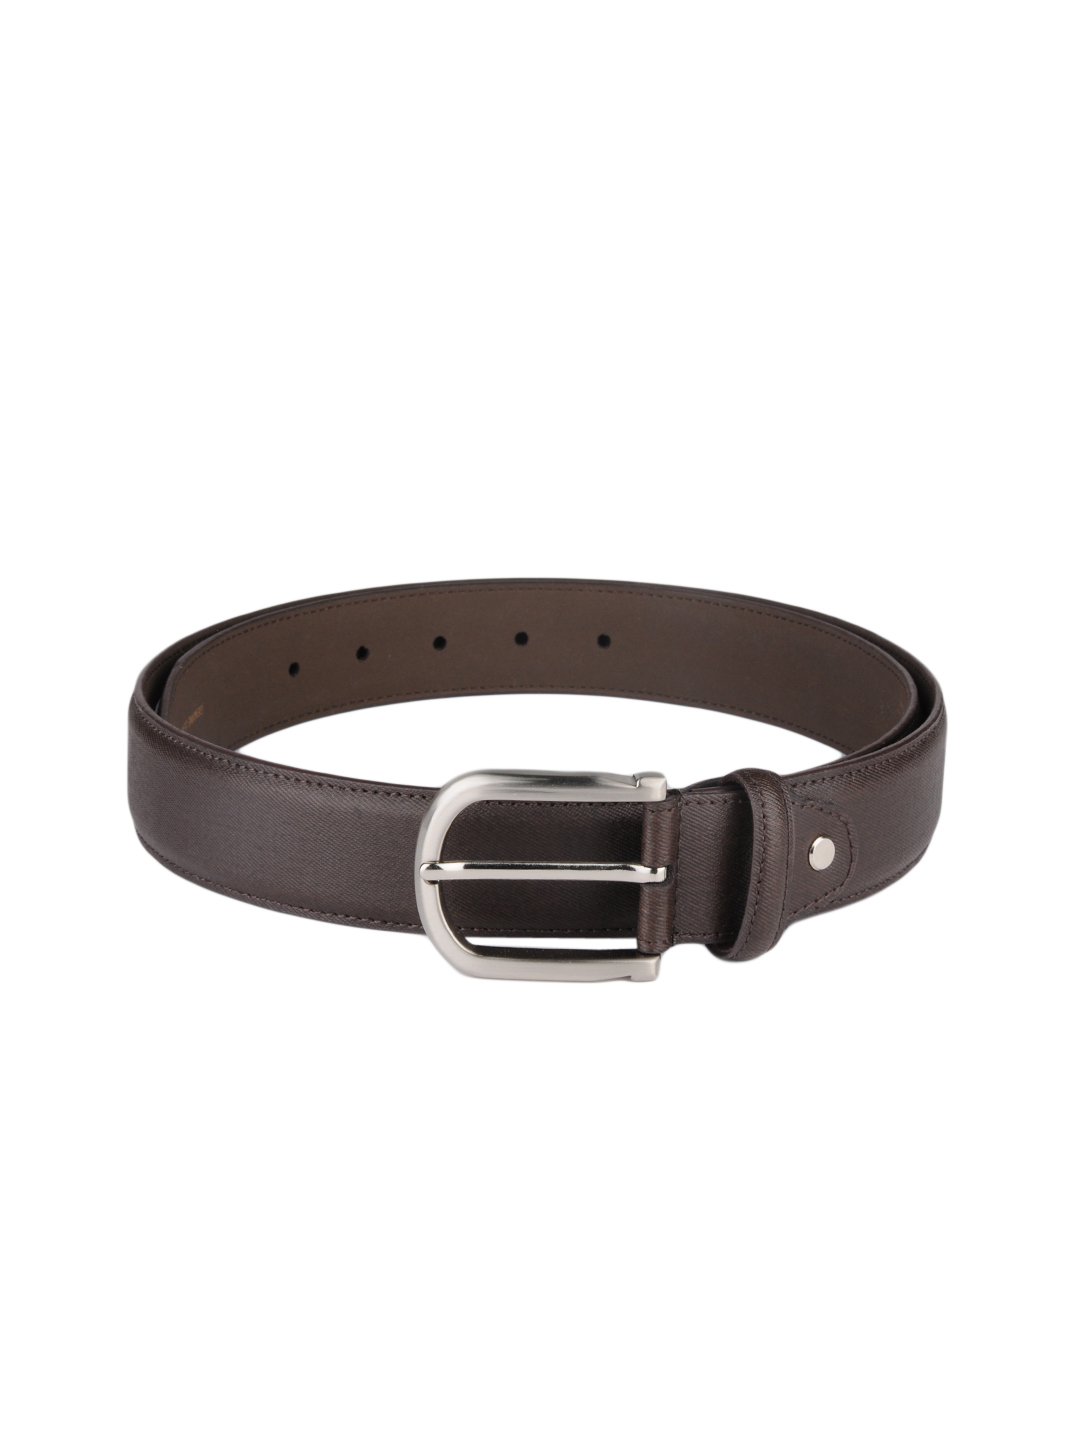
Peter England Men Brown Belt
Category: Accessories / Belts / Belts
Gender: Men
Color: Brown
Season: Summer 2012
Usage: Casual